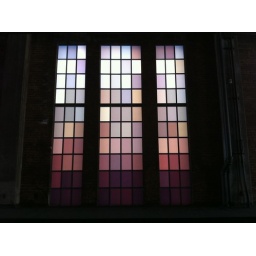
Colored glass windows at the Highline Park in New York City